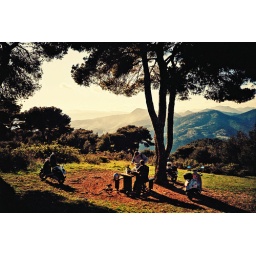
...in the mountains above Eze and La Turbie, on the south coast of France